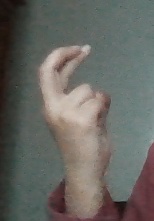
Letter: zay